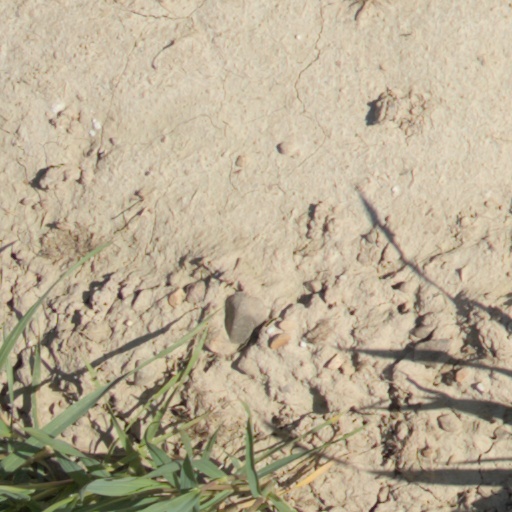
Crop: wheat